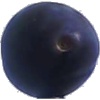
Label: Plum 3